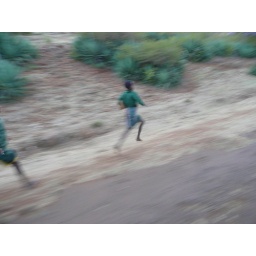
these 2 girls ran barefooted over rocky terrain keeping pace with our moving coach for more than 1 kilometre